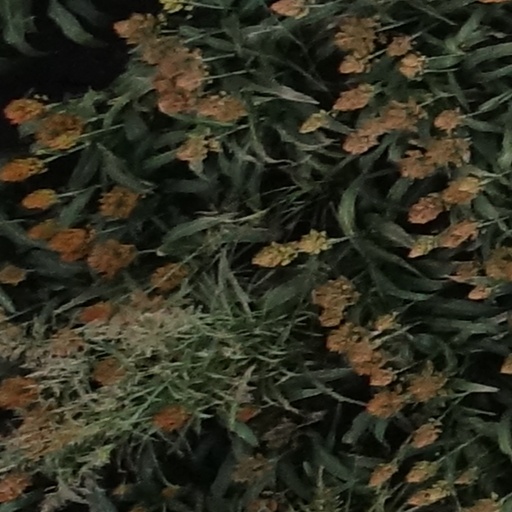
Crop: sorghum